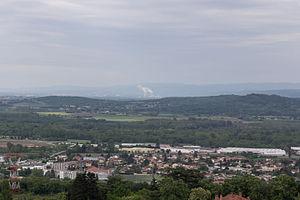
Vue de La Verpillière, depuis le château de Fallavier, la centrale du Bugey à l'arrière plan
La Verpillière est une commune française de l'unité urbaine de Villefontaine, située dans le département de l'Isère en région Auvergne-Rhône-Alpes.
Le Nord-Isère, parfois Isère-Nord, est le nom utilisé pour désigner la partie septentrionale du département de l’Isère. Les limites de ce territoire sont variables : il existe une dimension restreinte liée aux politiques d'aménagement du territoire, articulée autour de l'actuelle communauté d'agglomération Porte de l'Isère, mais aussi une vision plus informelle et plus vaste, englobant toute la moitié nord du département.